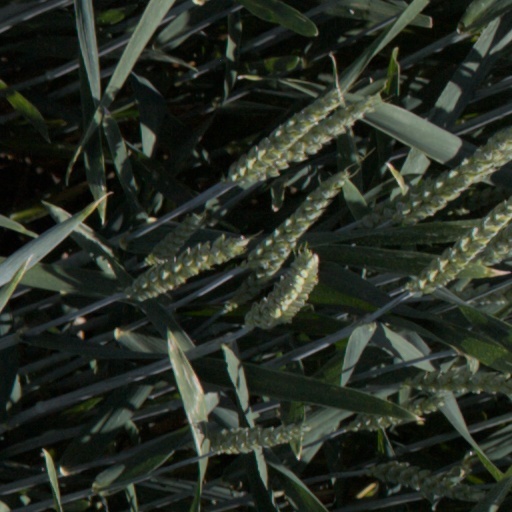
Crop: wheat